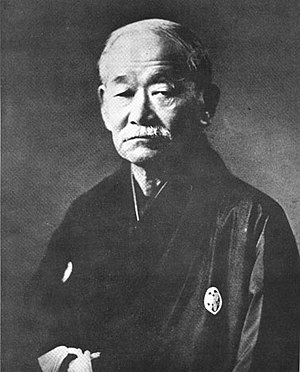
Jigoro Kano
Jigoro Kano
Jigorō Kanō opfandt og grundlage judo i 1882. Judo var den første japanske kampsport der blev en officiel olympisk sport, og Jigorō Kanō var stærkt medvirkende til det.